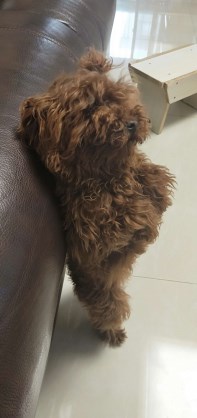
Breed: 7449-n000128-teddy